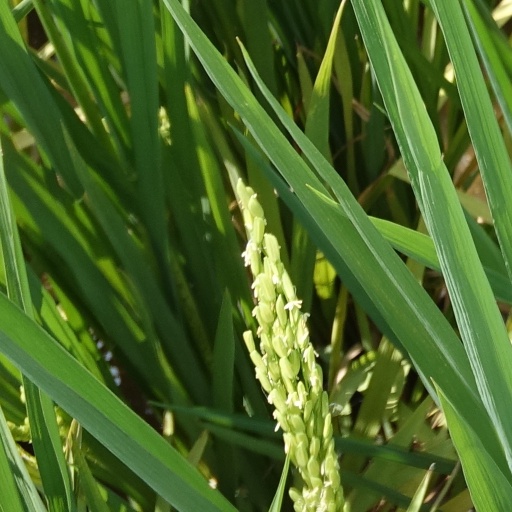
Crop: rice